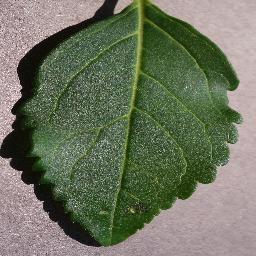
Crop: cherry
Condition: (including_sour)_healthy